Media censorship and disinformation during the Gezi Park protests

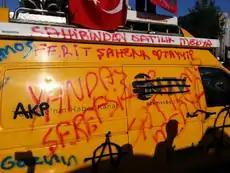
This NTV broadcast van has been covered with protest graffiti, in response to the indifference of mainstream media to protests.

Censorship is a common issue in Turkey. Since 2011, the AKP has increasingly levied restrictions on freedom of speech, freedom of the press, and internet use, and television content, as well as the right to free assembly. It has also developed links with media groups, and used administrative and legal measures (including, in one case, a $2.5 billion tax fine) against critical media groups and critical journalists: "over the last decade the AKP has built an informal, powerful, coalition of party-affiliated businessmen and media outlets whose livelihoods depend on the political order that Erdoğan is constructing. Those who resist do so at their own risk."